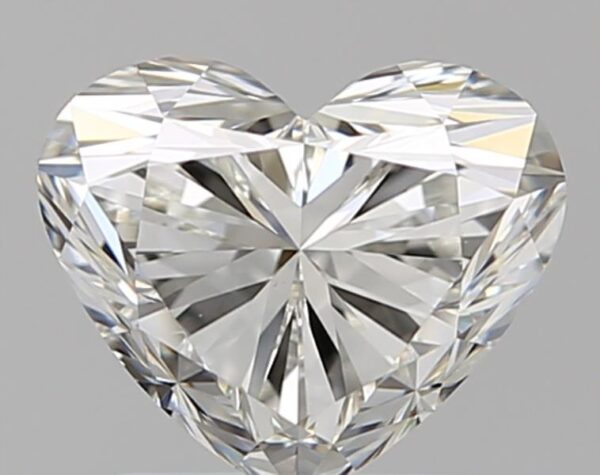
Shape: heart
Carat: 1.29
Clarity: VS1
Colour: I
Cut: VG
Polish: EX
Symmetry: EX
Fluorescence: N
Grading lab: GIA
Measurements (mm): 6.3 x 7.55 x 4.64